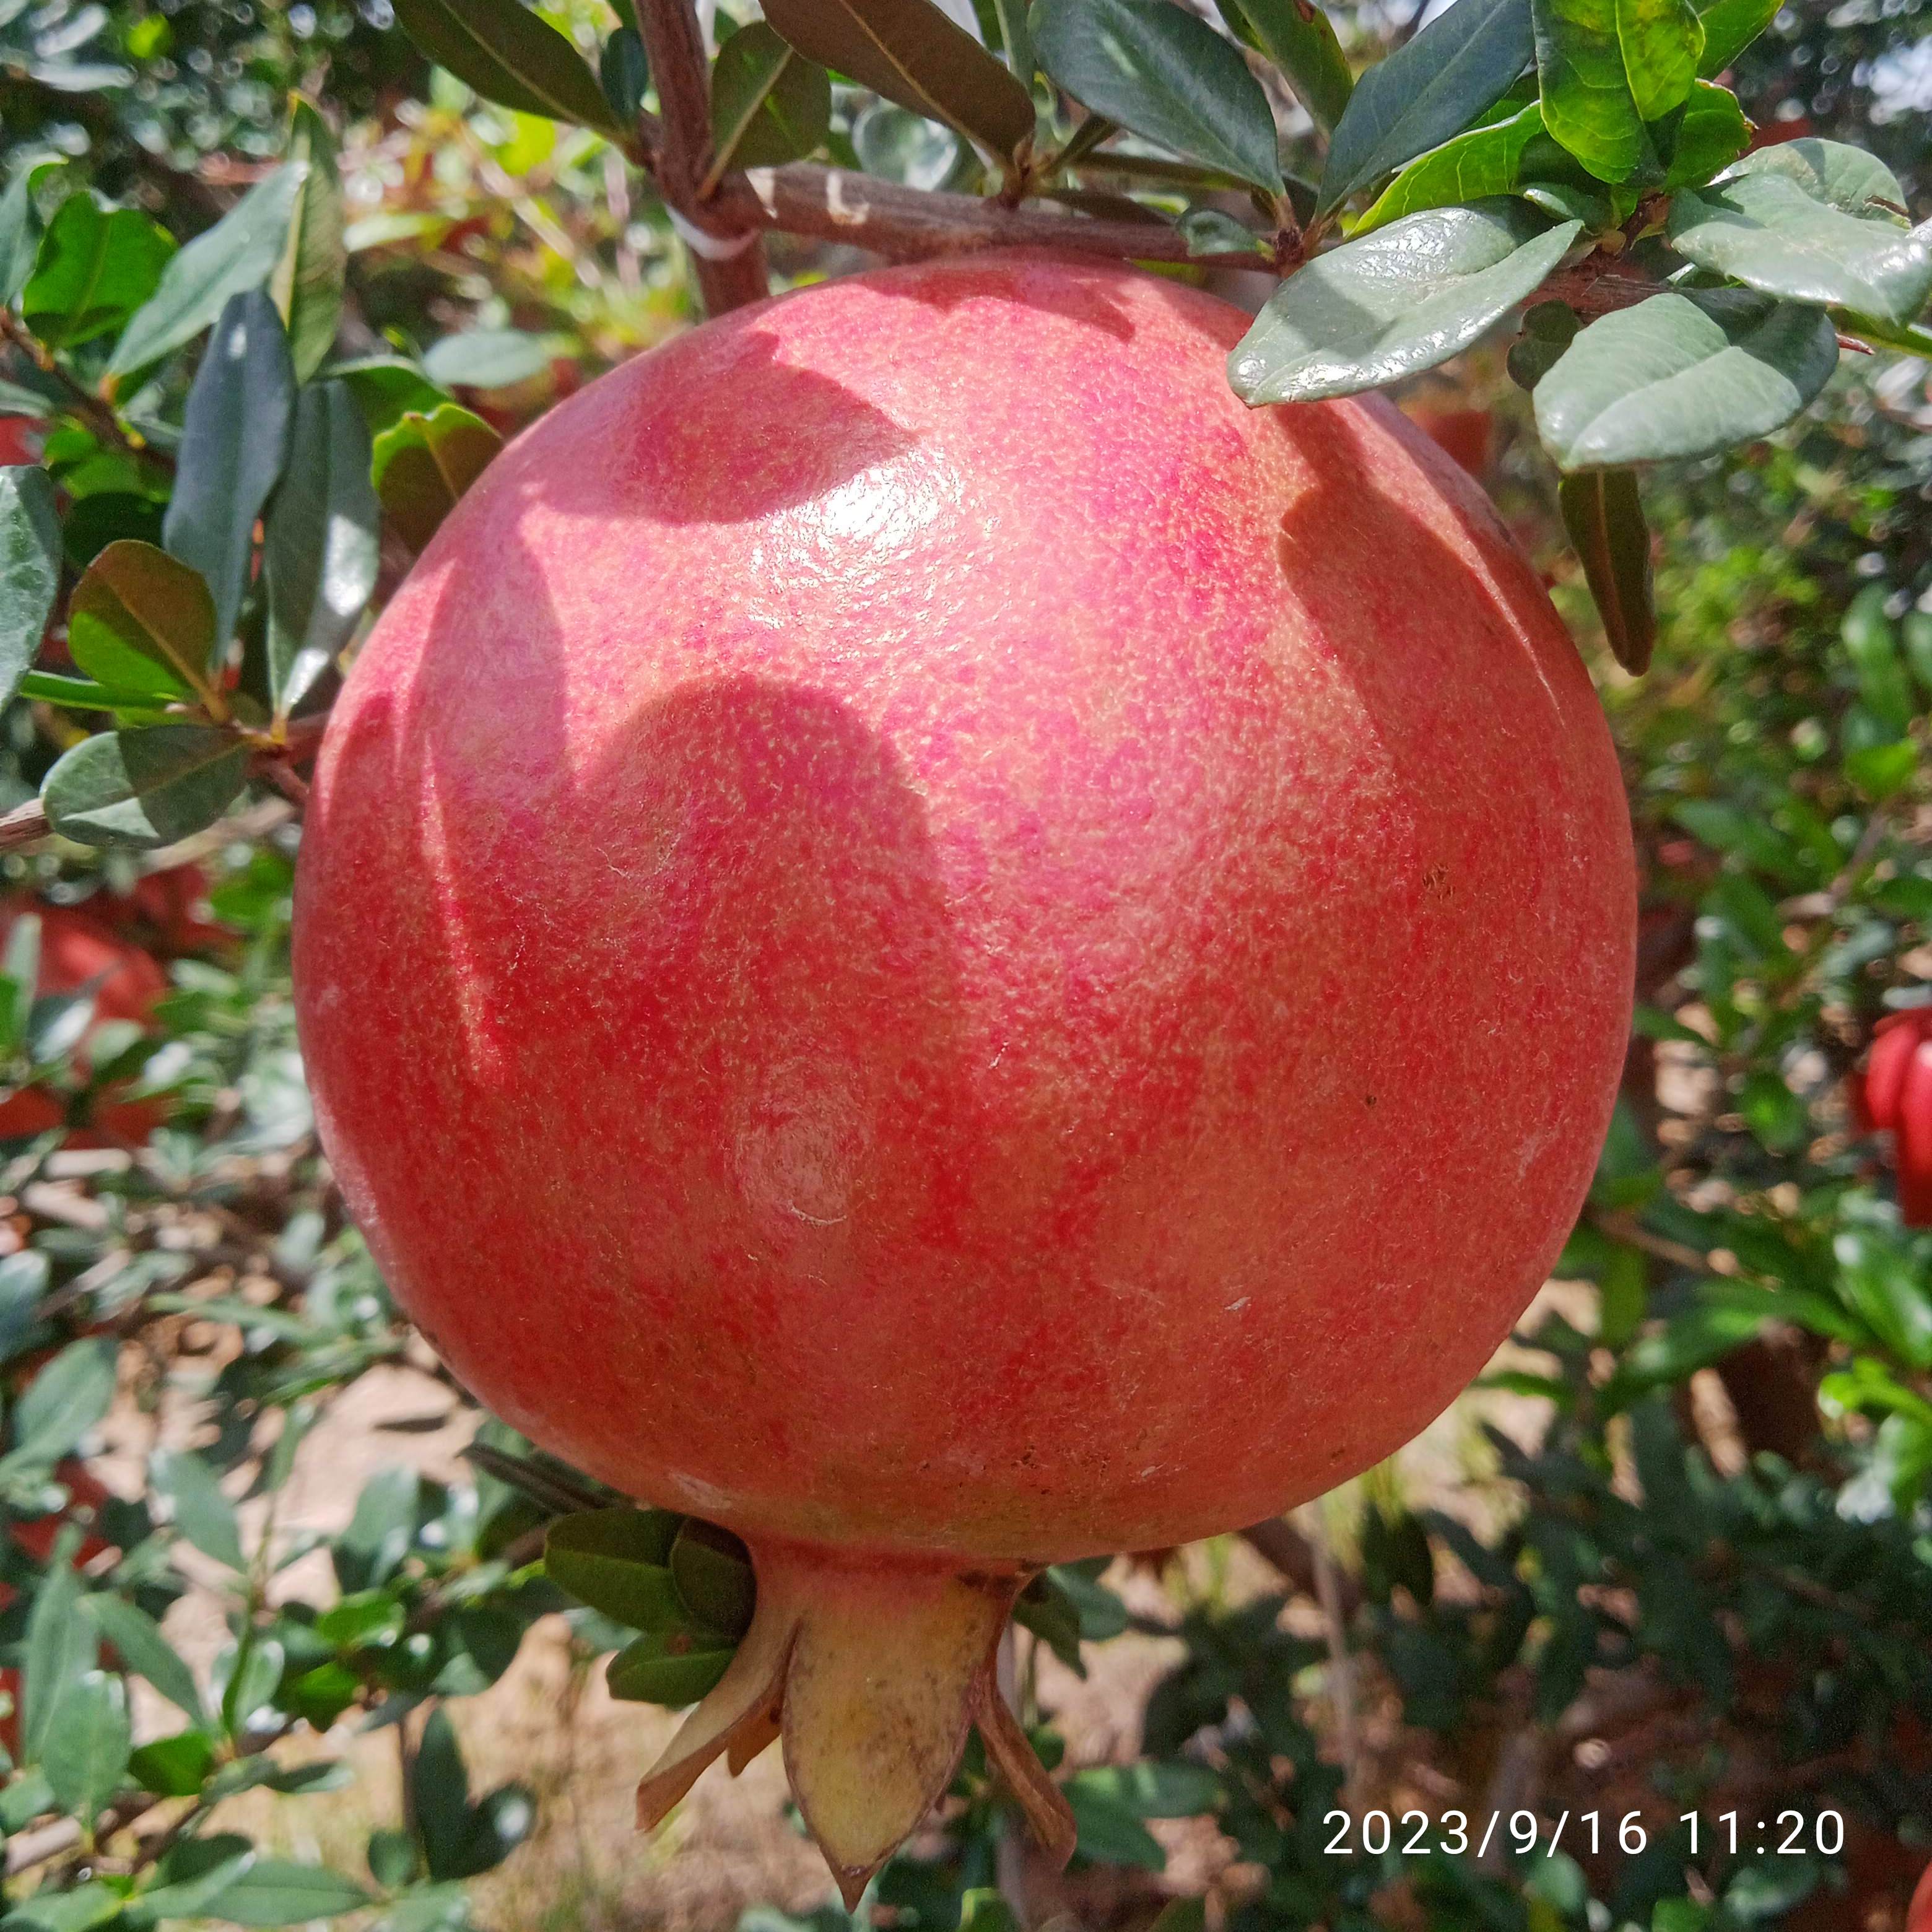
Label: Healthy